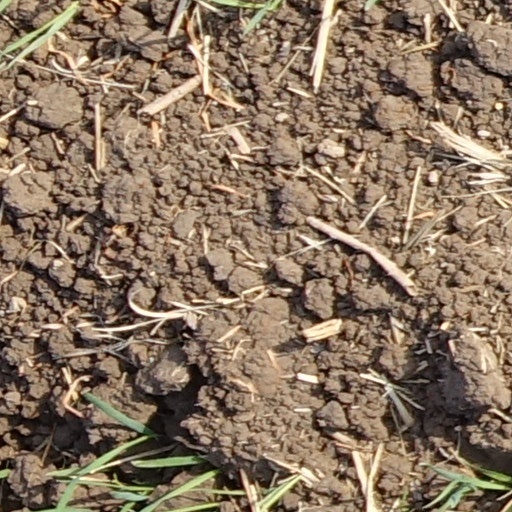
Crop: wheat